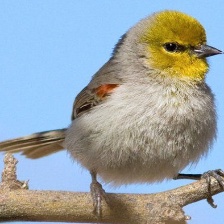
Species: VERDIN
Scientific name: AURIPARUS FLAVICEPS